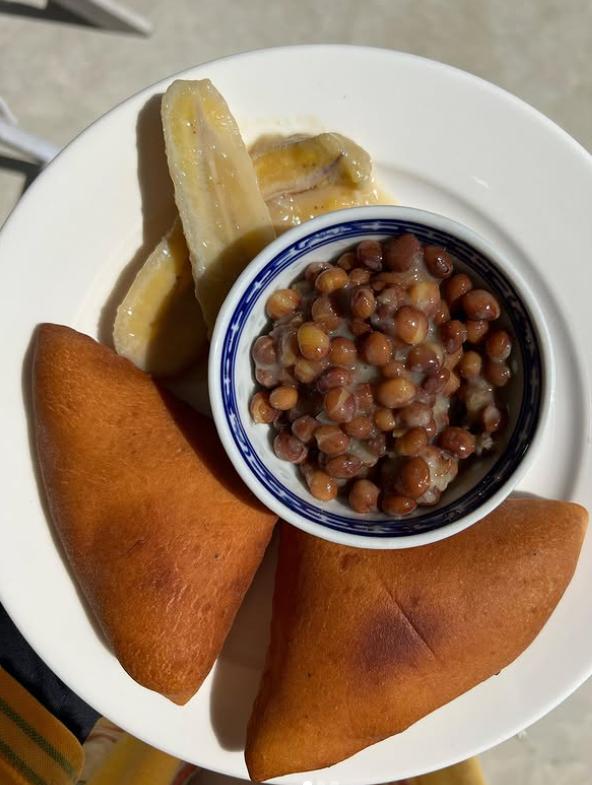
Sahani nyeupe ilimewekwa mahamri mawili, ndizi iliyokatwa pande mbili na kibakuli cha mbaazi. Chakula hiki sanasana huliwa uswahilini wakati wa asubuhi.